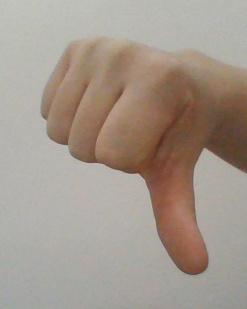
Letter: waw